Whitchurch, Hampshire

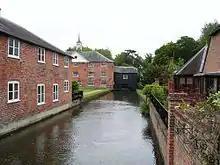
Looking from the town along the River Test towards the Whitchurch Silk Mill

By 1241, it was known as Witcherche and was becoming prosperous, holding a market on Mondays in the market place. This was a vital feature of medieval society, and produce such as butter, eggs, fruit and livestock were brought in for sale from the outlying farms and villages.